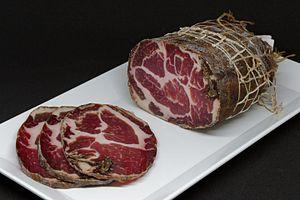
De la coppa corse.
La coppa de Corse est une salaison d'origine corse élaborée à partir d'échine de porc désossée, salée, séchée et affinée. Elle se consomme crue.
L'histoire du sel commence au moment où l'homme tente de s'impliquer dans la production effective de son alimentation et sa conservation en toutes saisons.